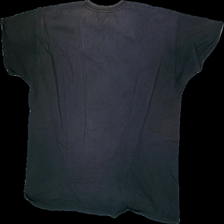
View: back
Type: T-shirt
Category: Men
Brand: Mywear (Ica)
Colors: Grey
Material: 100%cotton
Cut: Regular, C-collar
Size: XL
Season: Autumn
Stains: Major
Price range: <50
Recommended usage: Export